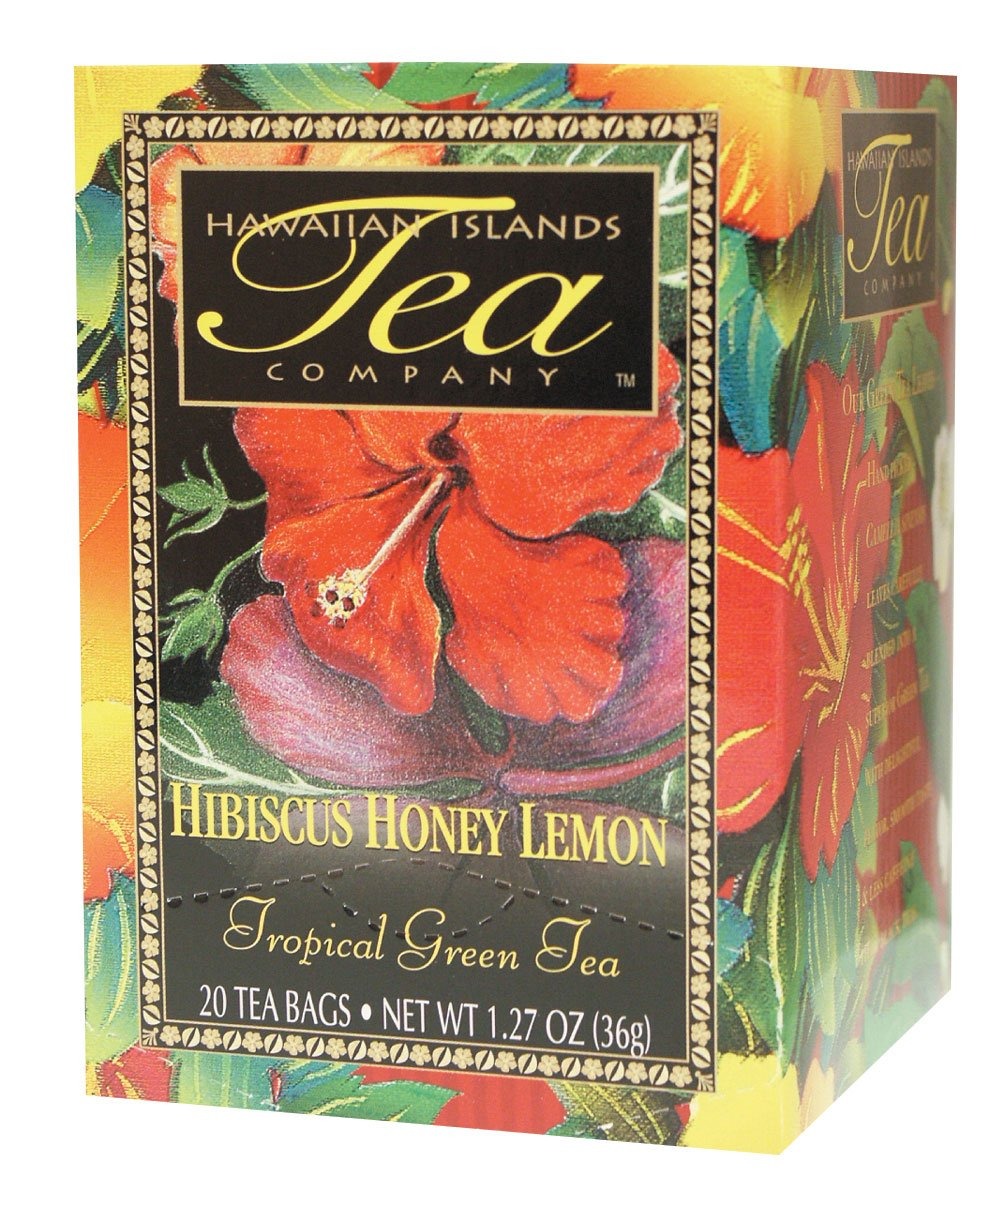
Item Name: Hawaiian Islands Hibiscus Honey Lemon Green Tea, 20 Count (Pack of 6)
Bullet Point 1: Type: green tea
Bullet Point 2: Ingredients: green tea, hibiscus flowers, and natural flavoring
Bullet Point 3: Pack of six, 20 count (Total of 120 counts)
Bullet Point 4: Type: green tea
Bullet Point 5: Ingredients: green tea, hibiscus flowers, and natural flavoring
Value: 7.62
Unit: ounce

Price: 3.89